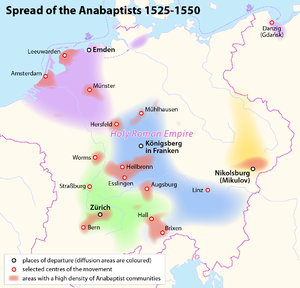
Gendøber / Historie
Døberbevægelses udbredelse 1525-1550
Anabaptister eller døberbevægelserne er protestantiske kristne, som har deres rod i 1500-årenes reformationsbevægelser. De gik/går ind for en bevidst bekendelse til troen og dermed for voksendåb; og nogle af dem modsatte sig at bære våben og at sværge eden, hvormed de kom i opposition til den bestående samfundsorden. Betegnelserne anabaptister eller gendøbere, som deres modstandere på reformationstiden anvendte, er polemiske. Selv kaldte de sig døbere eller brødre i Kristus. Nuværende anabaptistiske/døberiske kirkesamfund er mennonitter, amish og hutteritter. Senere frikirker som baptisterne er i konfessionel forstand ikke anabaptisk, men betragter sig delvis som teologiske efterkommere af reformationsperiodens døbere.